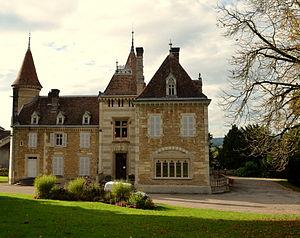
Mairie d'Ambronay.
Ambronay est une commune française, située dans le département de l'Ain en région Auvergne-Rhône-Alpes. Elle se situe à quelques kilomètres d'Ambérieu-en-Bugey.